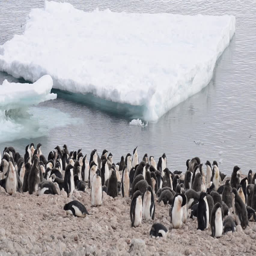
biological species on the nest